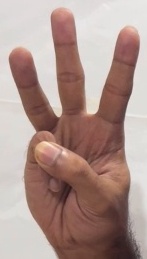
ASL sign: W